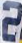
Number: 2